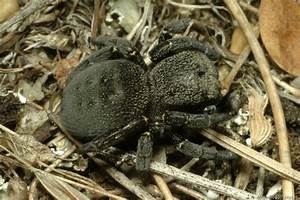
Label: spider